Tree of Life (Mexican pottery)

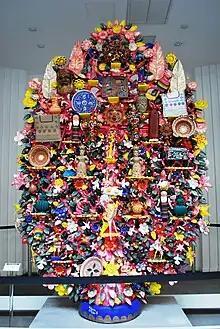
"Tree of Life" sculpture by Oscar Sotano on display at the Museum de Artes Populares in Mexico City

The craft is made in three principal areas: Metepec, Mexico State, Izucar de Matamoros, and Acatlan, both in Puebla, and most are made with commercial intent. In the old days, these were a traditional gift for newlyweds as a symbol of fertility and abundance. The craft is best preserved in Metepec, where craftsmen have received orders from countries such as China, Japan, France, Italy and Germany with a large number going to Spain. The best known potters in Metepec include Archundia, Tito Reyes, Modesta Fernandez, Macario Garduno, Paz Lopez, Claudio Tapia, Timoteo Gonzalez, Celso Rodriguez, Jose Sanchez de Leon, Lazaro and Manuel Leon. The government of the municipality of Metepec has sponsored courses in pottery and ceramics to keep the tradition alive.